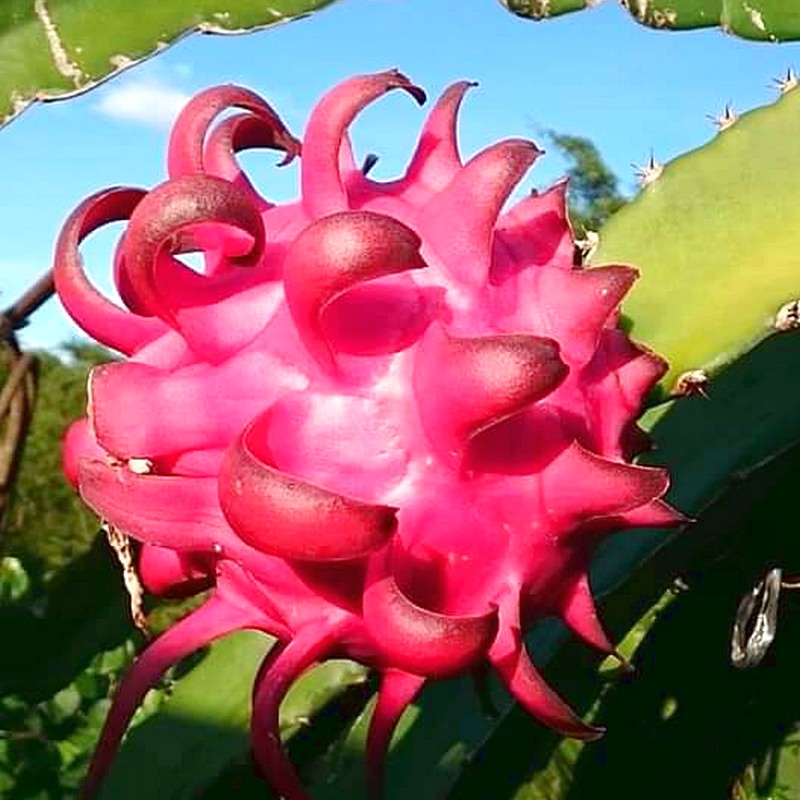
Label: Fresh Dragon Fruit